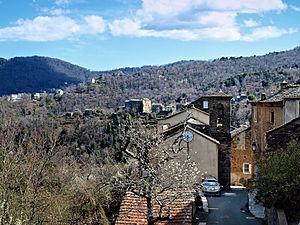
Pie-d'Orezza est une commune française située dans la circonscription départementale de la Haute-Corse et le territoire de la collectivité de Corse. Le village appartient à la piève d'Orezza, en Castagniccia.